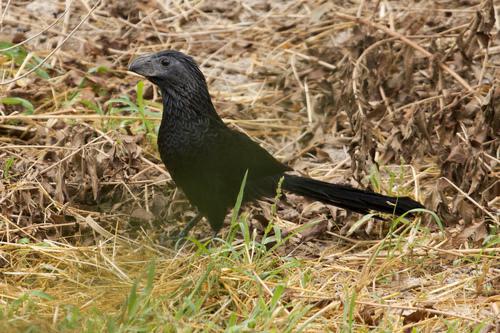
A photo of a groove billed ani